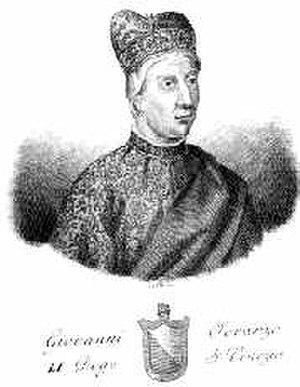
Giovanni Soranzo est un homme politique italien du XIVᵉ siècle, qui fut le 51ᵉ doge de Venise, élu en 1312. D'une grande expérience militaire et diplomatique, il réussit à manœuvrer en politique extérieure afin d'éviter d'engager la république dans des conflits.
La liste des doges de Venise débute avec Paolo Lucio Anafesto, le premier doge, élu en 697, et s'achève avec le 120ᵉ doge, Ludovico Manin, qui abdique en 1797. Les dates des premiers doges sont traditionnelles et difficilement vérifiables.